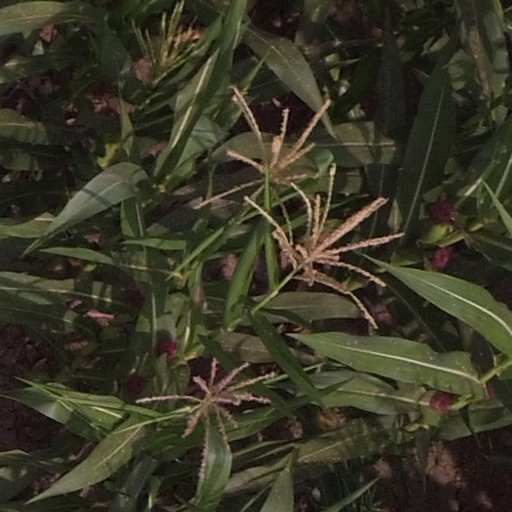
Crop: maize; corn